Austramathes fortis

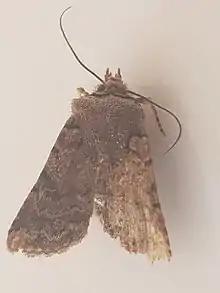
"Austramathes fortis"

The larvae of this species have two colour forms with one form being predominantly green coloured and the other being darkish grey. Hoare hypothesises that the latter form is likely to be more common as that colouration would assist the larva in camouflaging against the bark or base of its host plant.